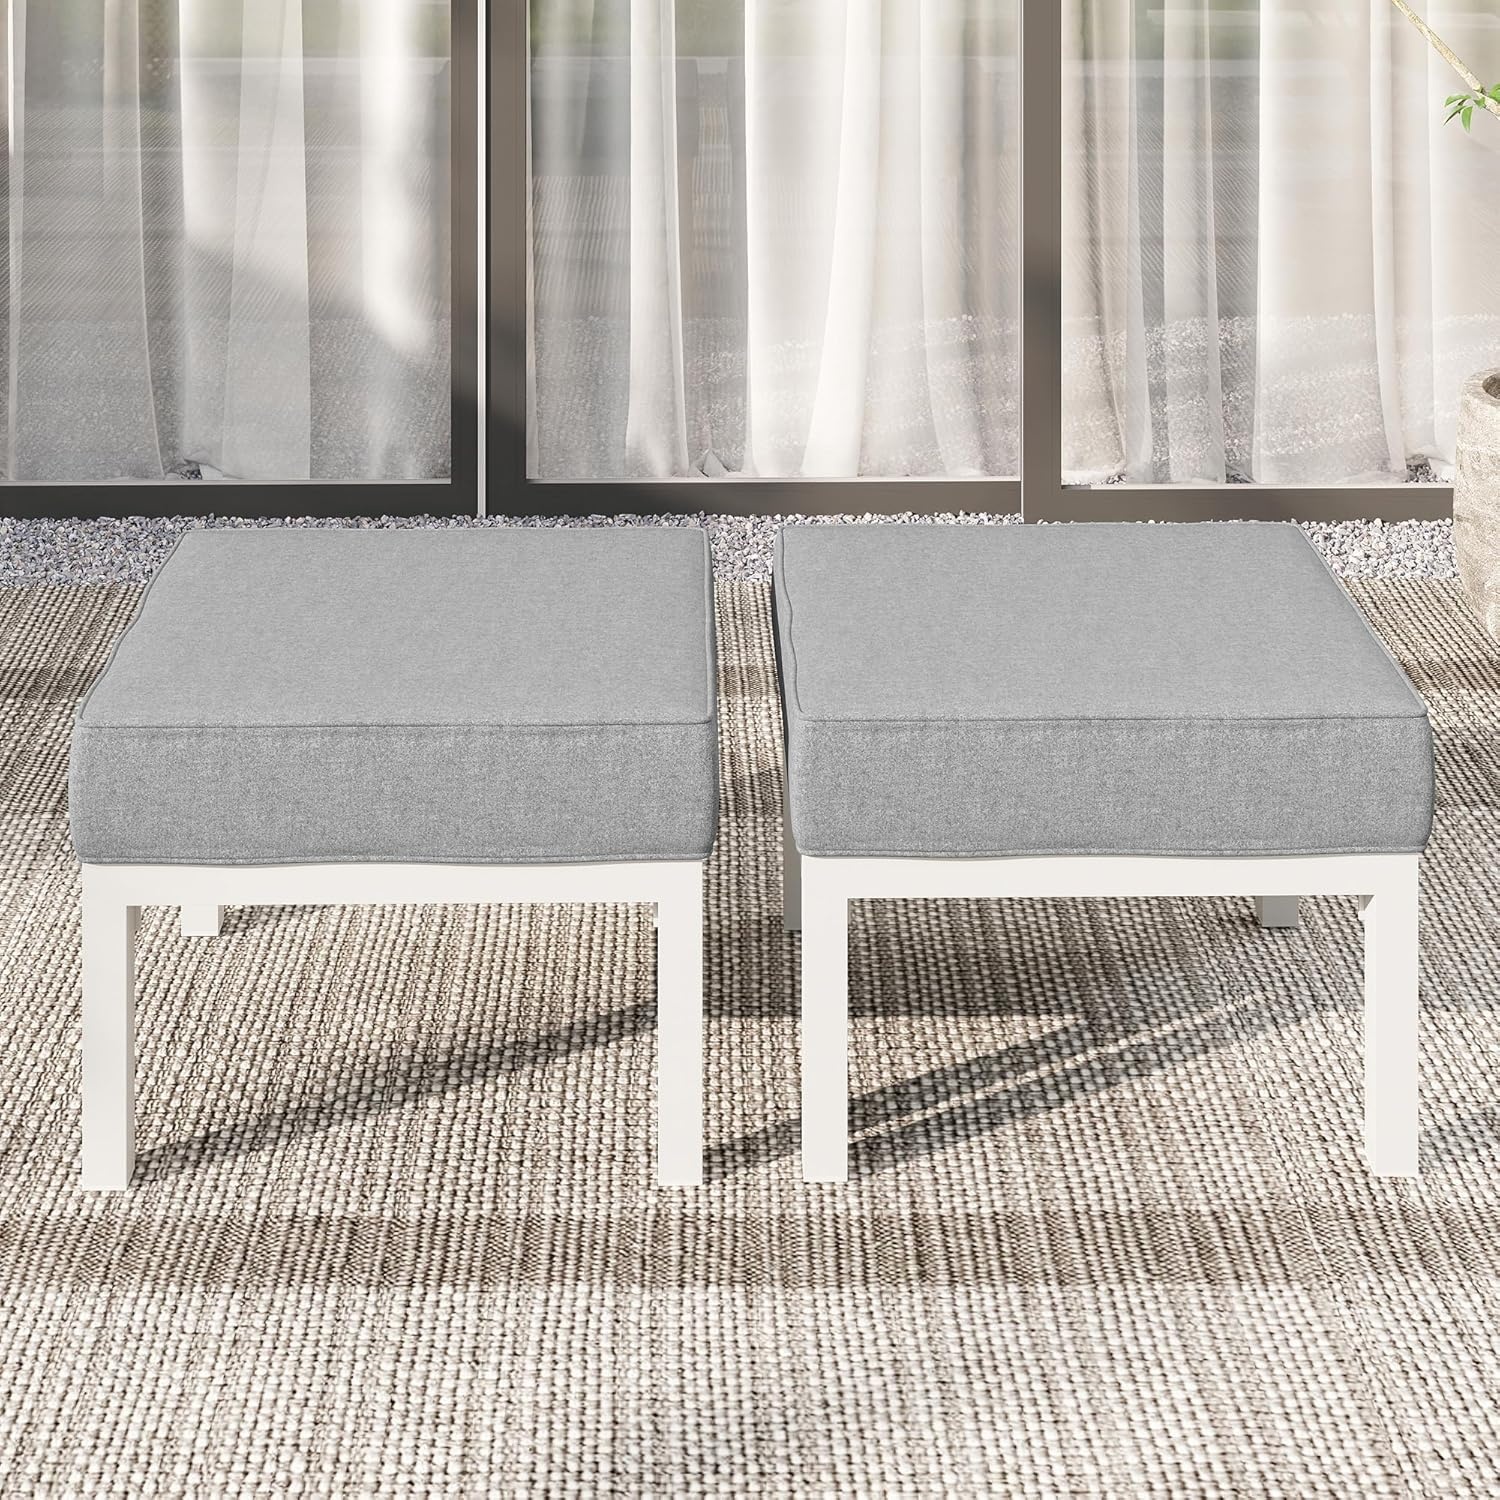
Solaste Outdoor Footstools Patio Ottoman Set of 2, Aluminum All-Weather Outdoor Footrest Seat with Removable Cushions, Patio Furniture Ottomans for Garden, Backyard, Poolside-White
Overview Product Dimensions : 22"D x 22"W x 16"H Color : White Brand : Solaste Fabric Type : Polyester Base Material : Legs Frame Material : Aluminum Seat Height : 16 Inches Product Care Instructions : Wipe with Damp Cloth Assembly Required : Yes Size : 2 Ottoman Top Material Type Polyester : Base Type Legs : Top Material Type Polyester : Base Type Legs Shape Square : Item Weight 22.5 Pounds : Shape Square : Item Weight 22.5 Pounds About this item Weather-Resistant Aluminum Frame: Crafted from lightweight aluminum, our metal patio foot stool resists rust and corrosion, ensuring durability in all weather conditions. Enhanced Comfort for Relaxation: The thick cushions are filled with high-density foam, offering a plush and supportive sitting experience. The fixed straps can prevent them from sliding around. Multi-functional: This set doubles as ottomans and extra seating, designed to seamlessly integrate with any outdoor furniture set. Perfect for patios, gardens, backyards, and porches. Easy to Clean: The cushions feature polyester fabric covers resistant to water and UV rays, with a zipper design for easy removal and cleaning. Simply wipe the aluminum frame clean with a damp cloth. Effortless Assembly: Quickly set up your outdoor patio ottomans with our detailed instructions and included tools and hardware. Enjoy of your new furniture with minimal effort required.
Brand: Solaste
Category: Furniture > Outdoor Furniture > Outdoor Ottomans > Rectangle Ottomans